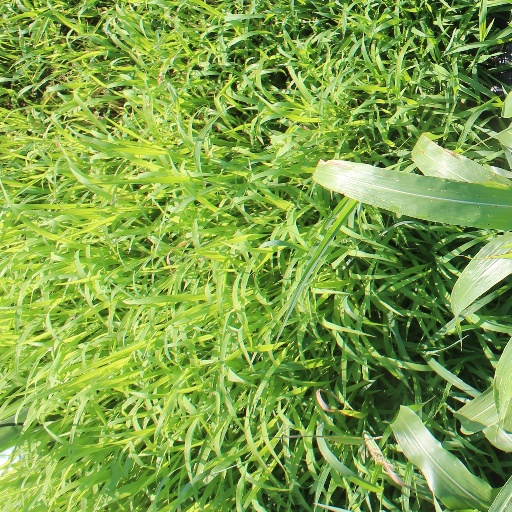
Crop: sorghum